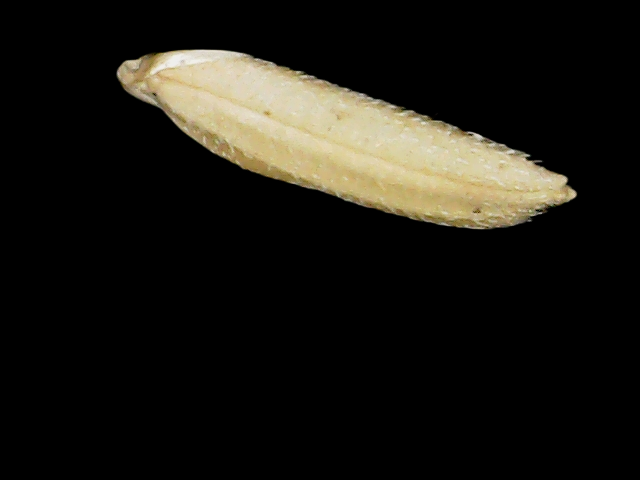
Rice variety: Binadhan26